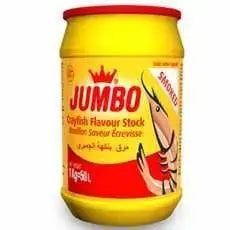
Jumbo Crayfish Powder Jars 1kg Flavour Enhancers
Jumbo Crayfish Powder Jars 1kg Flavour Enhancers For an amazing meal try our JUMBO SMOKED CRAYFISH POWDER 1 KG Salt, Flavour enhancers (monosodium glutamate, disodium guanylate and inosinate), cornstarch, Palm fat, Sugar, Carrot, Soy flour, Hydrolyzed corn and soy protein, Chicken 1,1% (fat, meat 45%), spices, herbs, garlic 0,5%, onion 0,4%, Flavours (with eggs, milk, wheat,
Brand: Adomoo
Category: Food, Beverages & Tobacco > Food Items > Seasonings & Spices > MSG